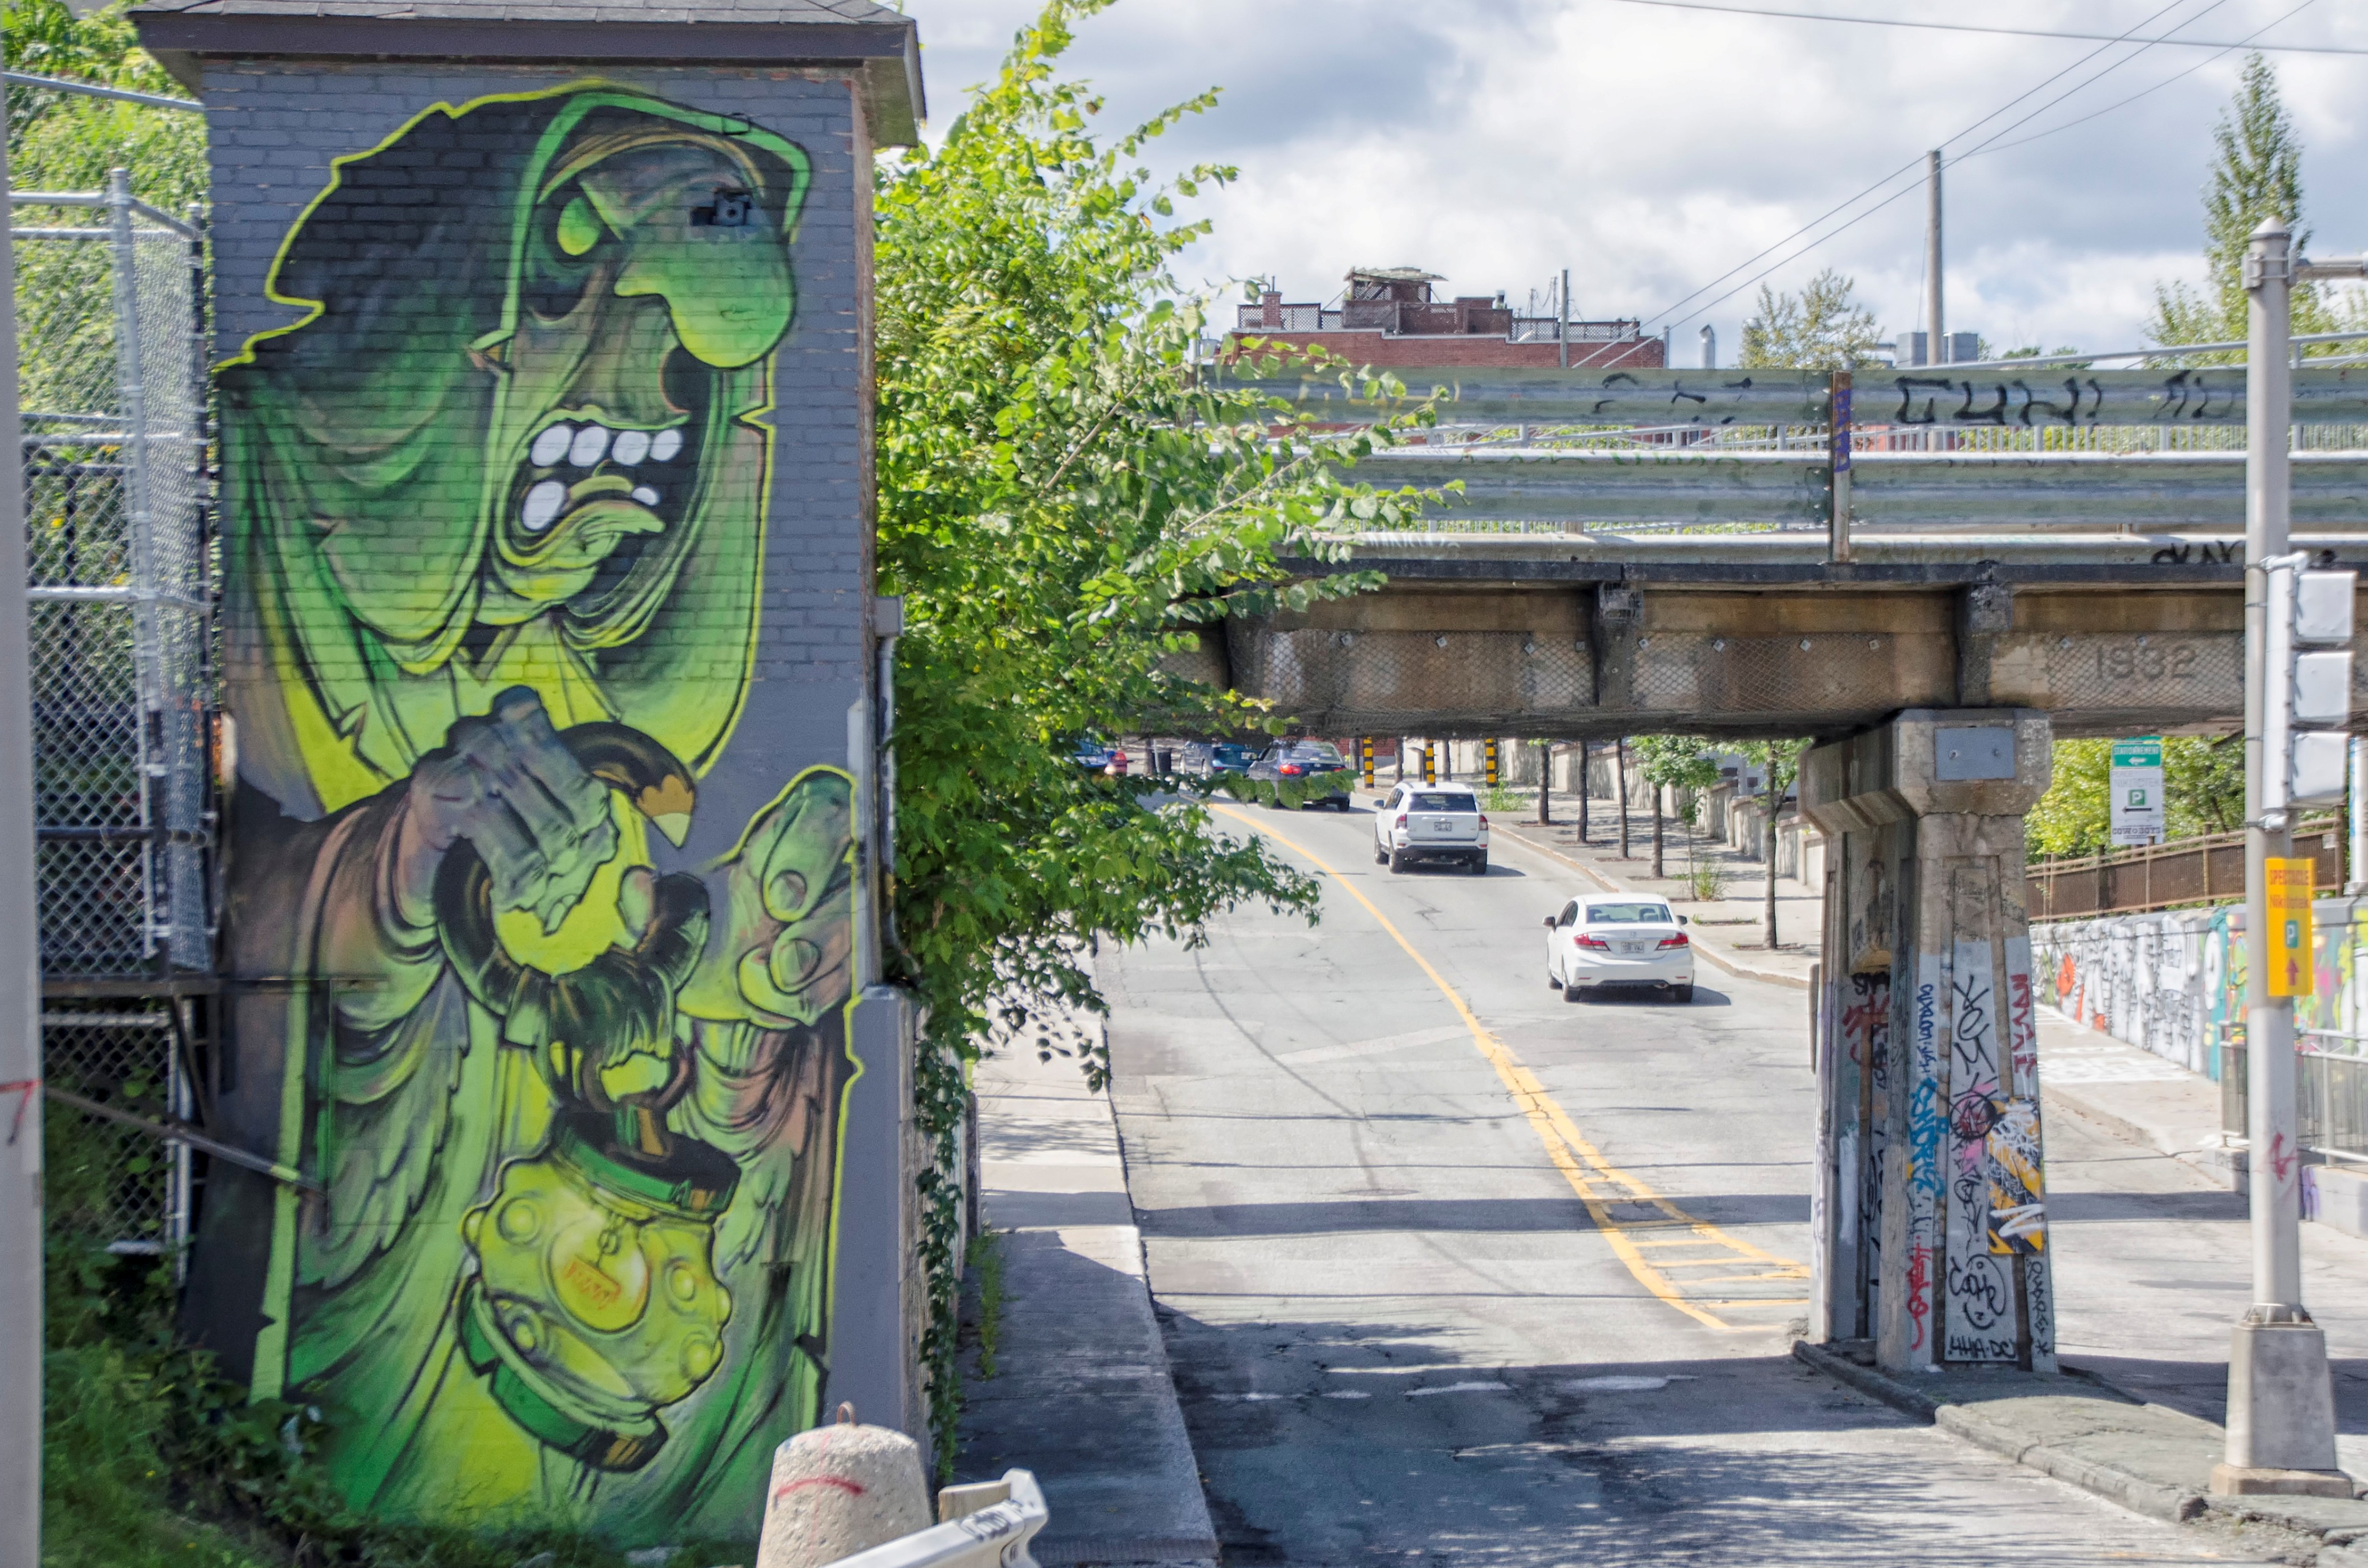
road, street, town, city, graffiti, art, canada, infrastructure, mural, quebec, sherbrooke, neighbourhood, urban area